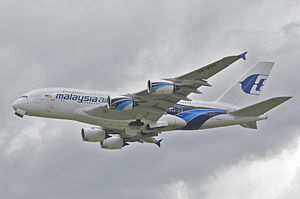
Malaysia Airlines
Malaysia Airlines er det nationale flyselskab fra Malaysia. Selskabet er ejet af den malaysiske stat. Det har hub på Kuala Lumpur International Airport ved Kuala Lumpur, og hovedkontor på Sultan Abdul Aziz Shah Airport i byen Subang, Selangor. Selskabet blev etableret i 1947 under navnet Malayan Airways.